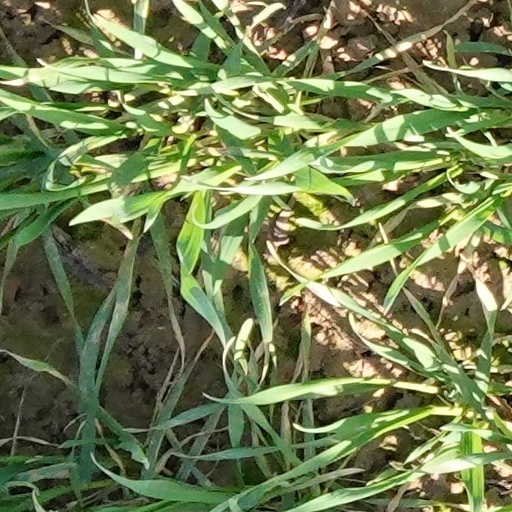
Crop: wheat